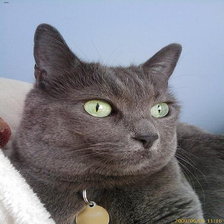
Species: cat
Breed: Russian Blue